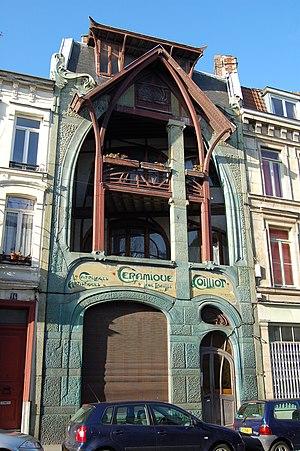
Maison Coilliot 14 rue de Fleurus à Lille (France)